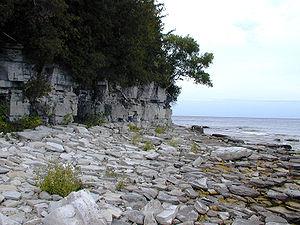
La Porte des Morts, également connue sous le nom de Porte des Mortes, Door of Death ou Death's Door est un détroit reliant le lac Michigan et la Green Bay entre la pointe nord de la péninsule du comté de Door, Wisconsin et un groupe d'îles historiquement connues sous le nom des îles Potawatomi et dont la plus grande est l'île Washington.